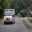
Label: ambulance